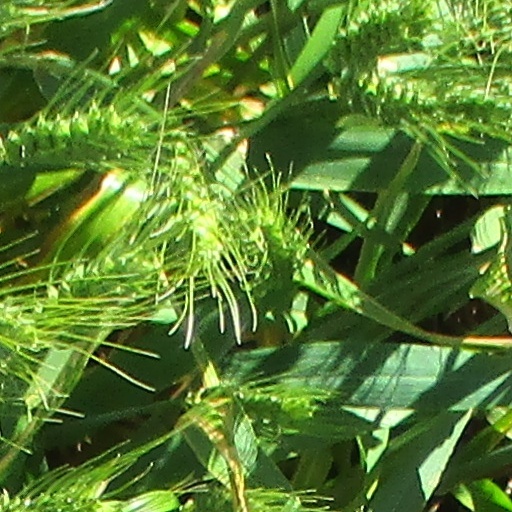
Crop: wheat